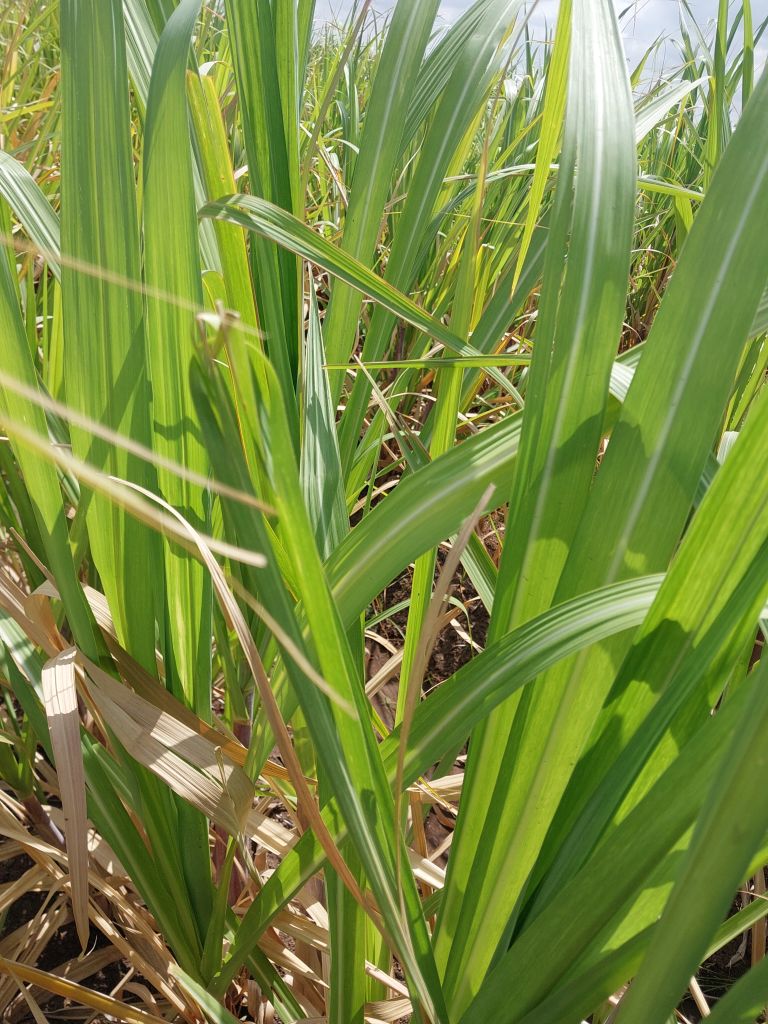
Label: Pokkah Boeng